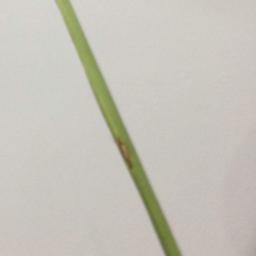
Label: Rice___Leaf_Blast